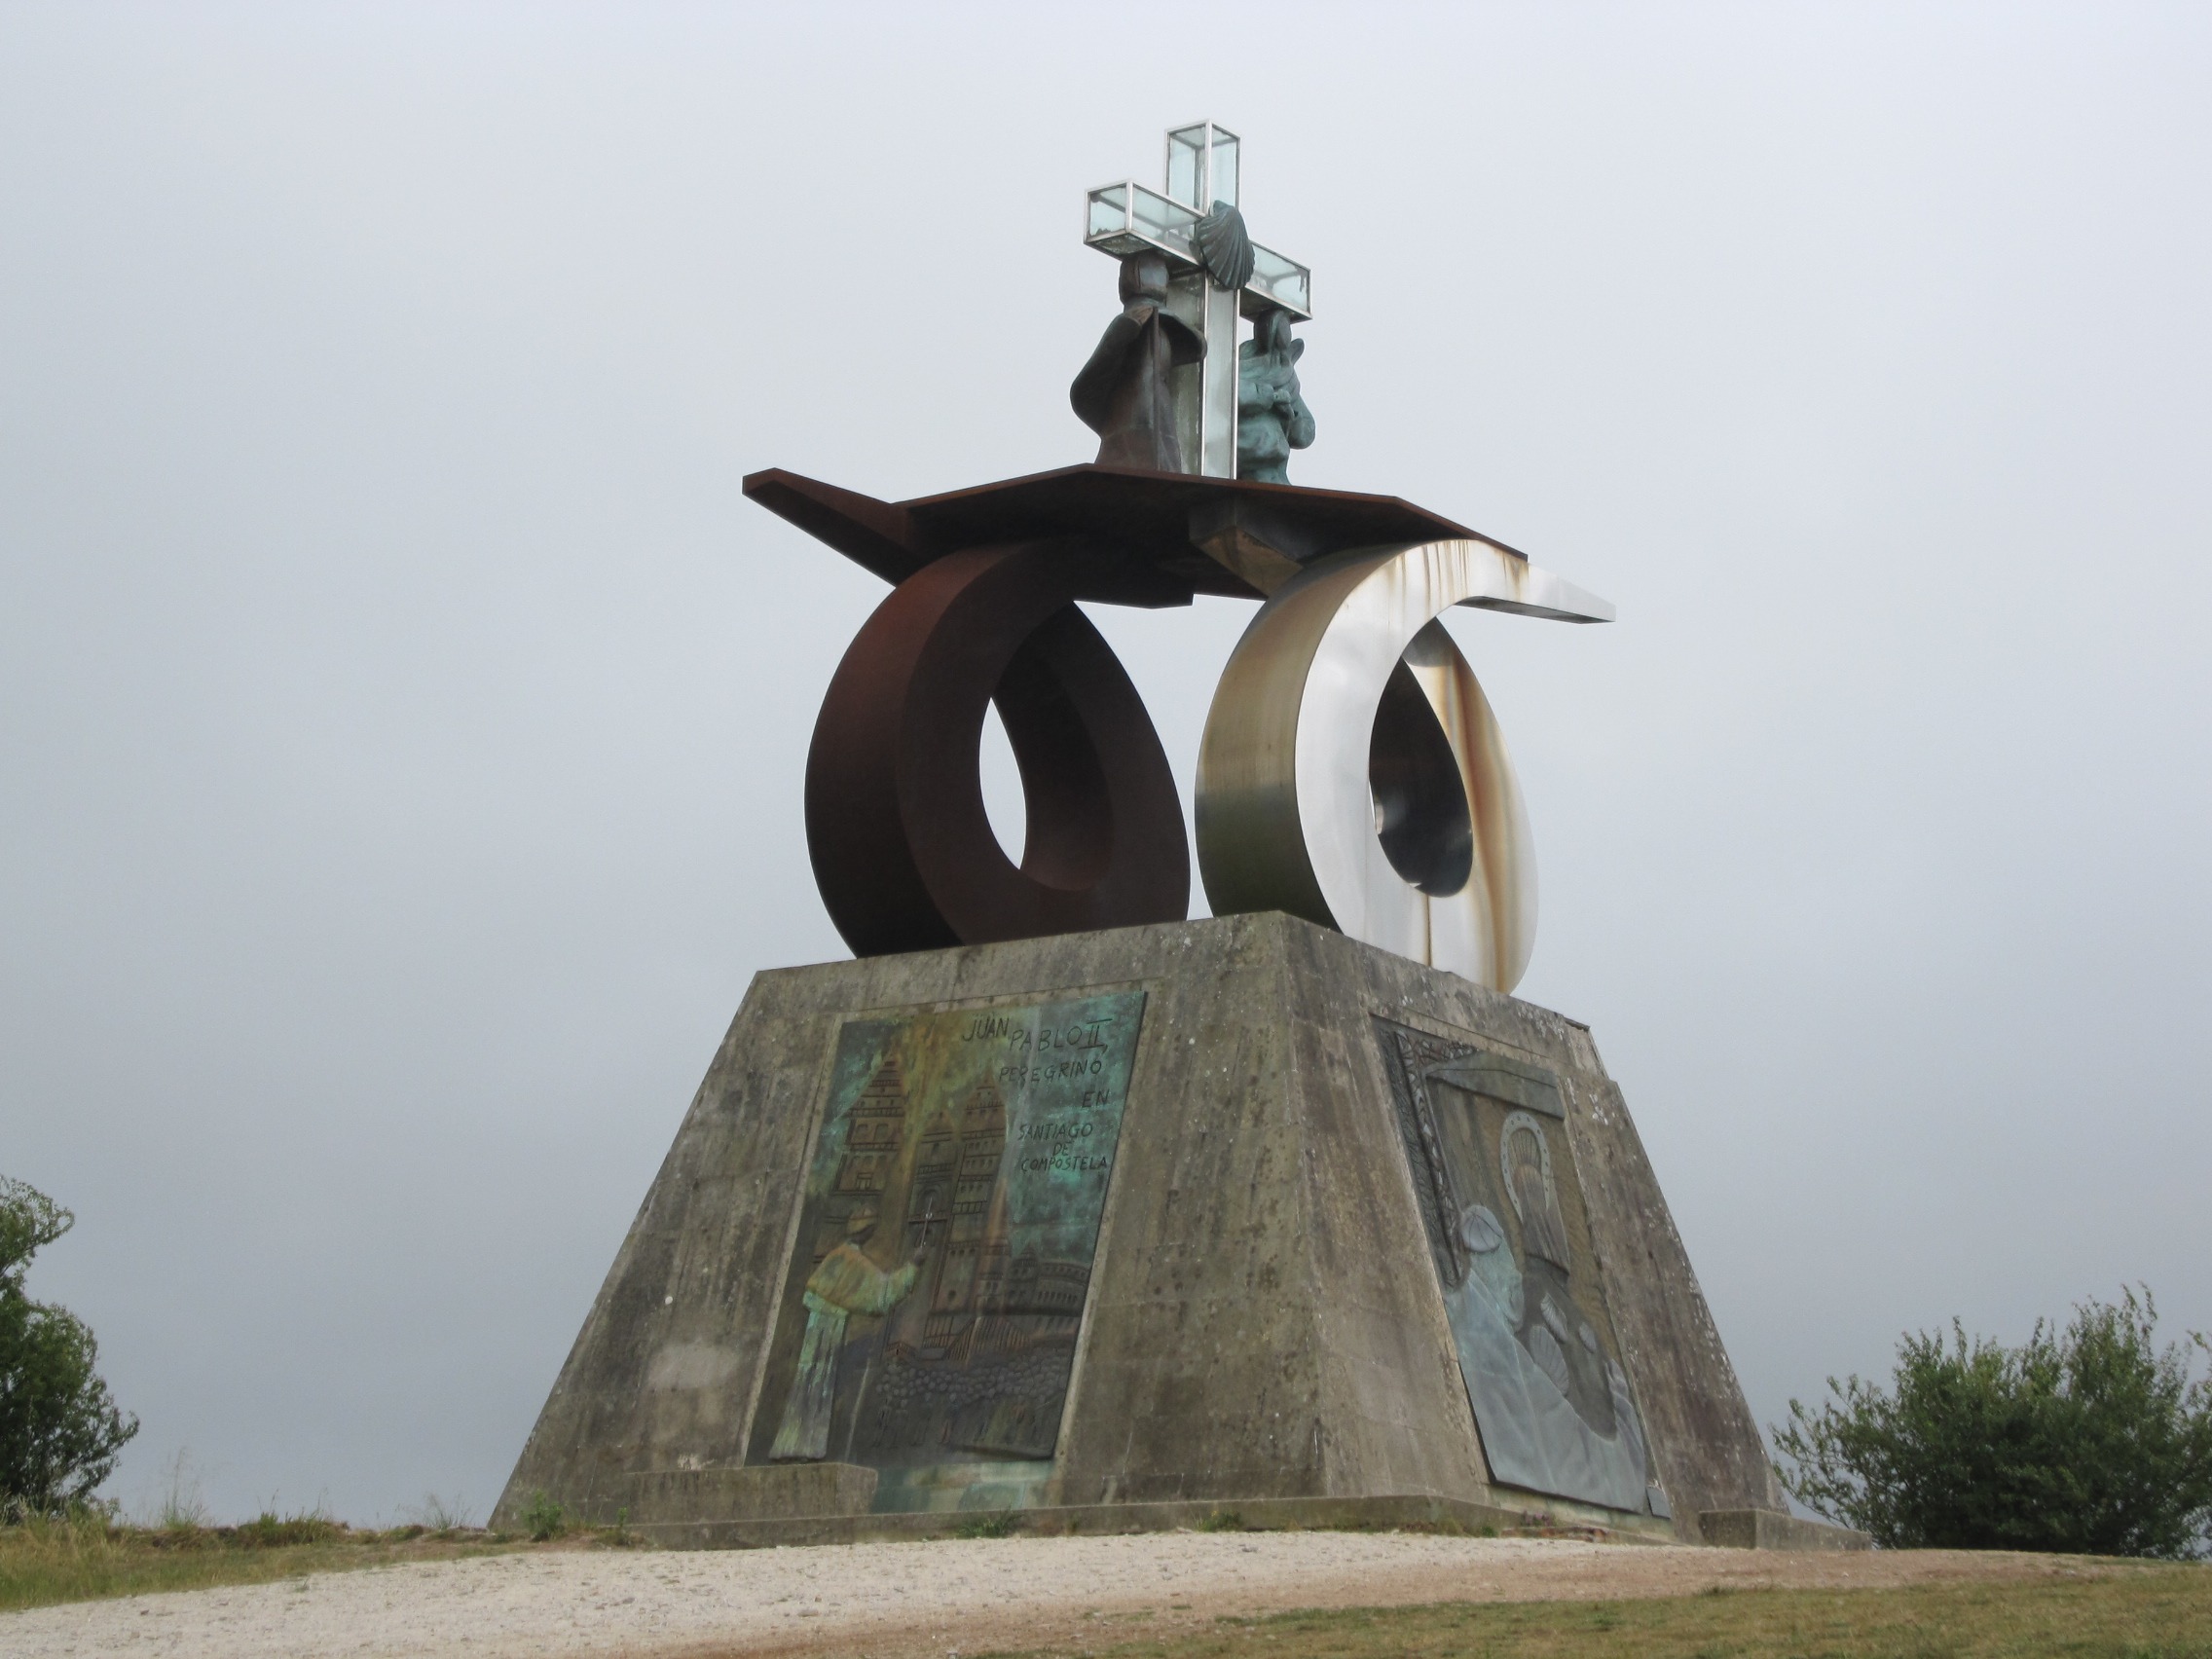
monument, statue, landmark, sculpture, memorial, art, way of st james, santiago of compostela, monument to john paul ii